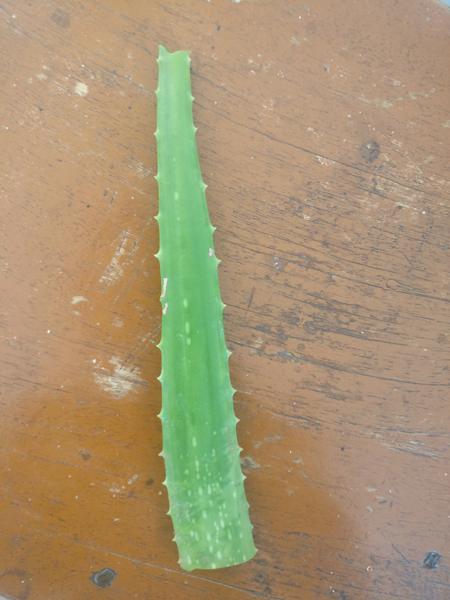
Plant: Aloevera